J. T. Snow

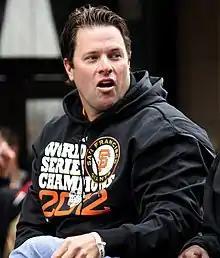
Snow at the 2012 World Series victory parade

Jack Thomas Snow Jr. (born February 26, 1968) is an American former professional baseball player and television sports color commentator, and current bench coach for the Oakland Ballers. He played as a first baseman in Major League Baseball from to , most notably as a member of the San Francisco Giants. Snow excelled as a defensive player, winning six consecutive Gold Glove Awards as a first baseman between 1995 and 2000. After his playing career, Snow worked in radio and television broadcasting. He has also worked as a special assistant to the general manager for the Giants.